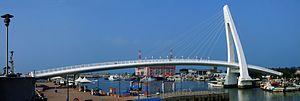
Cette liste de ponts de Taïwan a pour vocation de présenter une liste de ponts remarquables de Taïwan, tant par leurs caractéristiques dimensionnelles, que par leur intérêt architectural ou historique.